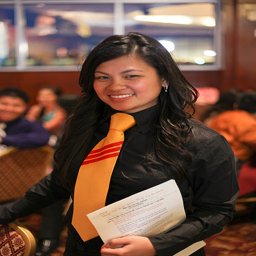
A woman wearing a tie, standing holding a paper.
Pretty woman with dark hair, black shirt, smiling while wearing a men's necktie
A waitress wearing a black shirt and beige tie smiles.
A woman standing in a room full of people.
A woman in a dress shirt is carrying paper